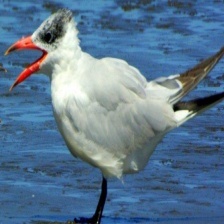
Species: CASPIAN TERN
Scientific name: HYDROPROGNE CASPIA